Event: Ecuador Earthquake
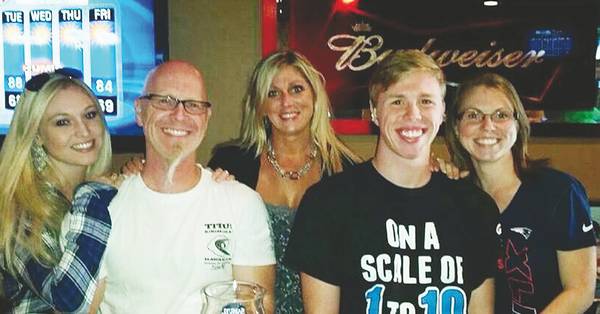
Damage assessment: no_damage